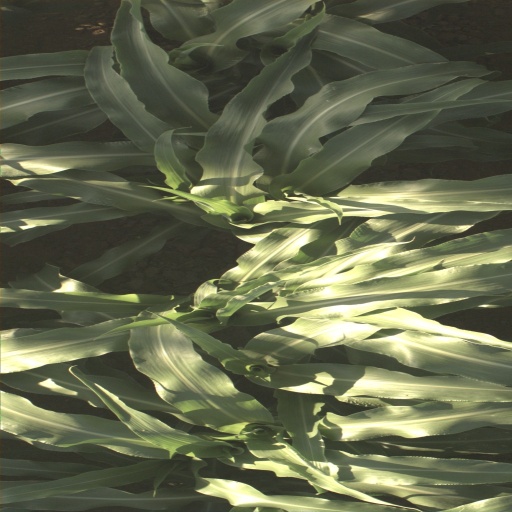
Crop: sorghum